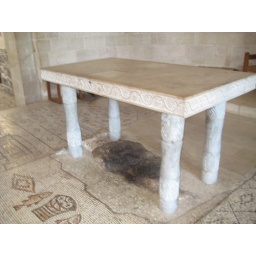
The rock under the table is where the bread and fish multiplication miracles happened according to tradition